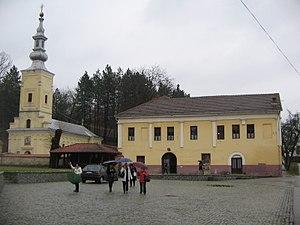
L'éparchie de Valjevo est une circonscription de l'Église orthodoxe serbe. Elle a son siège à Valjevo et, en 2016, elle a à sa tête l'évêque Milutin.
Bogovađa est un village de Serbie situé dans la municipalité de Lajkovac, district de Kolubara. Au recensement de 2011, il comptait 477 habitants.